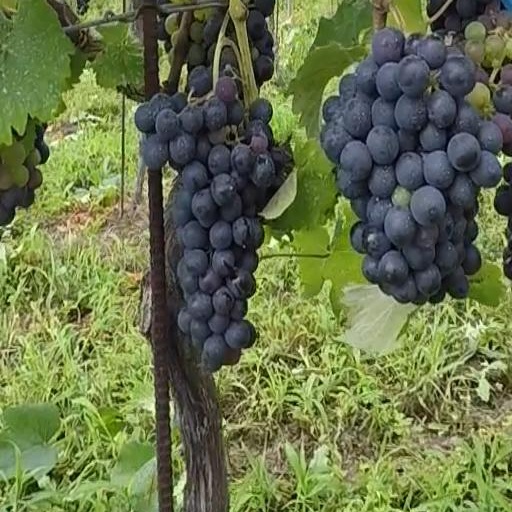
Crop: grape